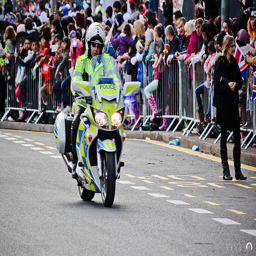
A police man on a motorcycle riding along a parade route.
a man wearing a yellow and blue parka riding a yellow and blue motorcycle
A man is riding a neon green motorcycle by a crowd.
A man is riding a motor bike down the street
People watching as a police officer rides a motorcycle down a road.